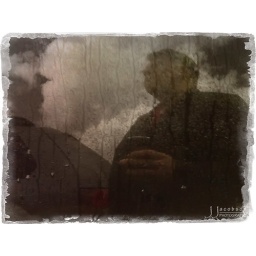
Reflection in a car window shot with my camera phone and framed using Photoframe.